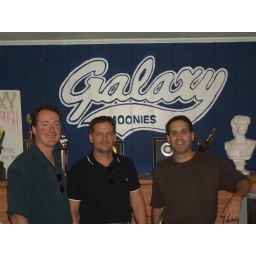
Same spot as our famous Christmas card photo in the rock house living room